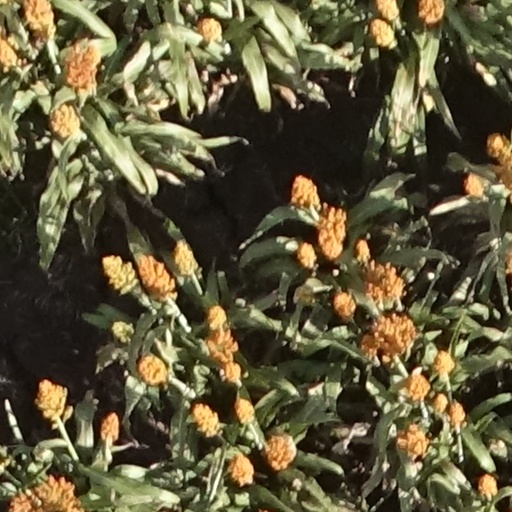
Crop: sorghum